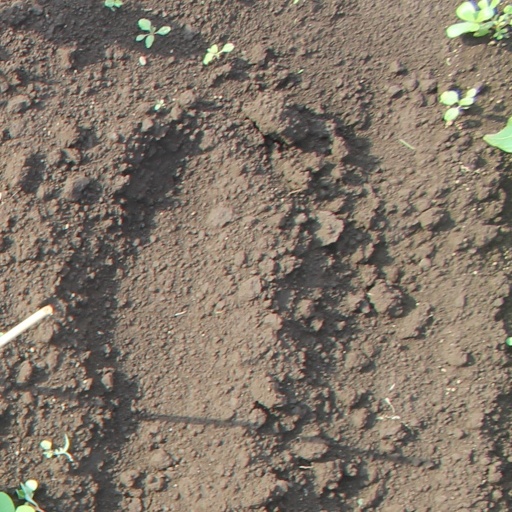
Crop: soybean